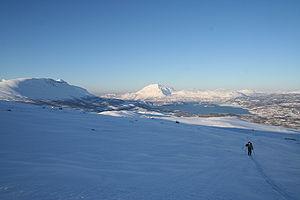
La municipalité de Salangen est située dans le Troms. Il borde au nord vers Dyrøy et Sørreisa, à l'est vers Bardu, au sud vers Lavangen et à travers le Sagfjord à l'ouest vers Ibestad. La municipalité a 2220 habitants et est située à Inner South Troms entre les trois villes de Harstad, Narvik et Tromsø.